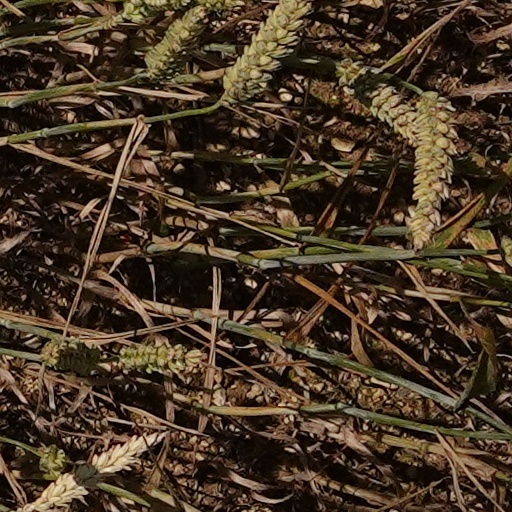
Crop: wheat